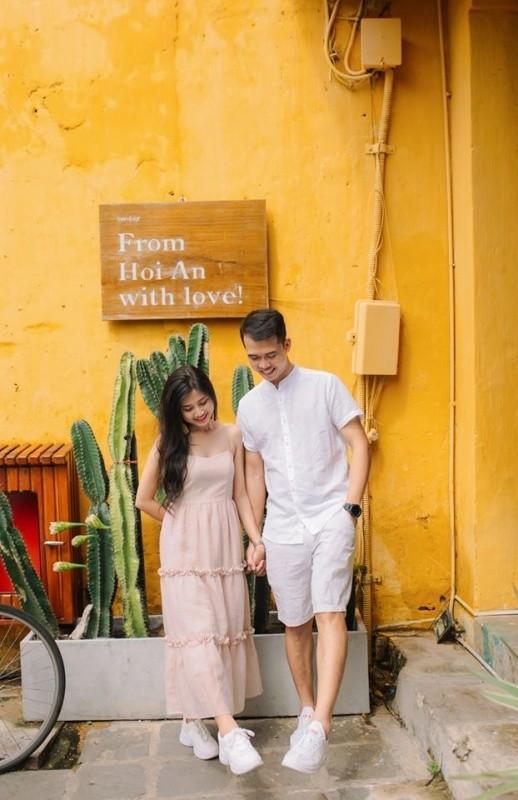
có một cặp đôi đang nắm tay nhau ở trước bức tường